Panteón de Marinos Ilustres

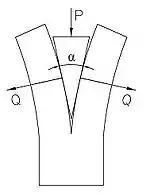
Axe-blade wedging wood apart

The wedge interposes the compression-resistant properties of its solid-state structure to change the direction and strength of a vector force transmitted by it. In the figure, the axeman imparts a momentum to the blade which, impacting the wood, generates a force acting at P along the length of the blade. The force does not leave in that direction because there is no bearing surface there. Instead, the force departs at right angles to the bearing surfaces at Q, forcing the wood apart and imparting momentum to any chips that fly off.